City Hunter (TV series)

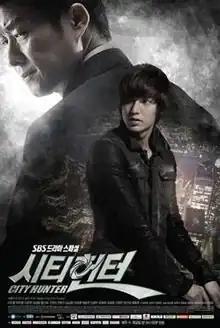
Promotional poster

City Hunter is a 2011 South Korean television series based on the Japanese manga series of the same name written and illustrated by Tsukasa Hojo, starring Lee Min-ho, Park Min-young, Lee Joon-hyuk, Kim Sang-joong, Kim Sang-ho, Hwang Sun-hee, Goo Hara, Chun Ho-jin, and Lee Kwang-soo. It premiered on May 25, 2011, on SBS and finished broadcasting on July 28, 2011. This show was successful in Europe and paved way for Lee Min-ho's popularity in Europe.